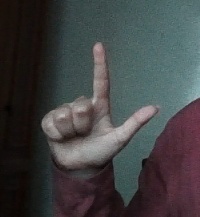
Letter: laam